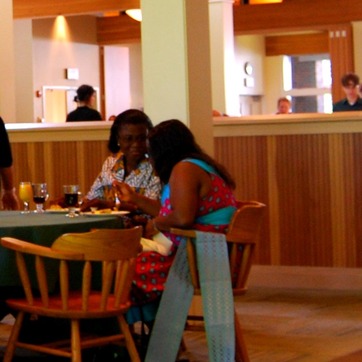
Material: skin